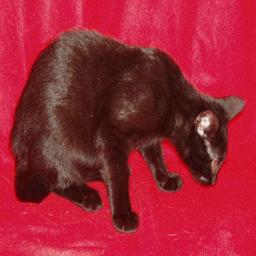
Animal: cats